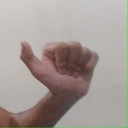
अक्षर: त